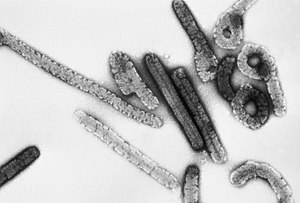
Marburgfeber
Marburgvirus under elektronmikroskop
Marburgvirus under elektronmikroskop
Marburgfeber eller Marburg hæmoragisk feber er en infektionssygdom forårsaget af Marburgvirus. Sygdommen er i familie med Ebolafeber, da begge de sygdomsfremkaldende vira er filovirus, og de begge hører til en større gruppe af viral hæmoragiske febersygdomme som også indeholder for eksempel gul feber, Denguefeber og Lassafeber. Marburgfeber smitter ved tæt kontakt mellem mennesker.